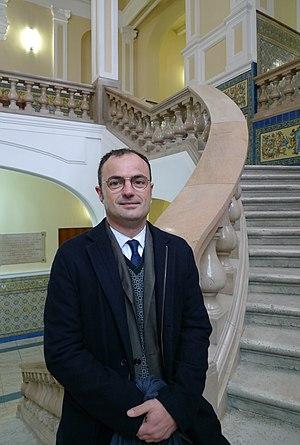
Alfons Aragoneses, professeur d'histoire du droit à l'Université Pompeu Fabra, photographié à la faculté de droit de Valladolid, novembre 2018. Italiano: Alfons Aragoneses, professore di storia del diritto all'Università Pompeu Fabra, fotografato alla Facoltà di Giurisprudenza di Valladolid, novembre 2018. Català: Alfons Aragoneses, professor d'història del dret de la Universitat Pompeu Fabra fotografiat a la Facultat de Dret de Valladolid, novembre de 2018